Buff-sided robin

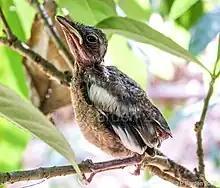
Juvenile plumage

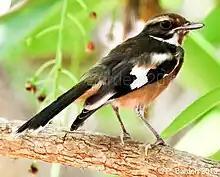
First immature plumage

In juvenile plumage, the head, neck and upper body are rusty brown with faint barring of light cream, the back is dark brown, upper wing-coverts white with buff tips, with a narrow white bar on the bend of the wing, white tipping on the rectrices and tail, similar to adult but paler. First immature plumage resembles adults, but individuals retain a dark buff colouration on the throat, lores, forehead and crown, mixed grey and rusty brown on the chest, light buff on the flanks and belly, with white feathers emerging on the supercilium and malar region.